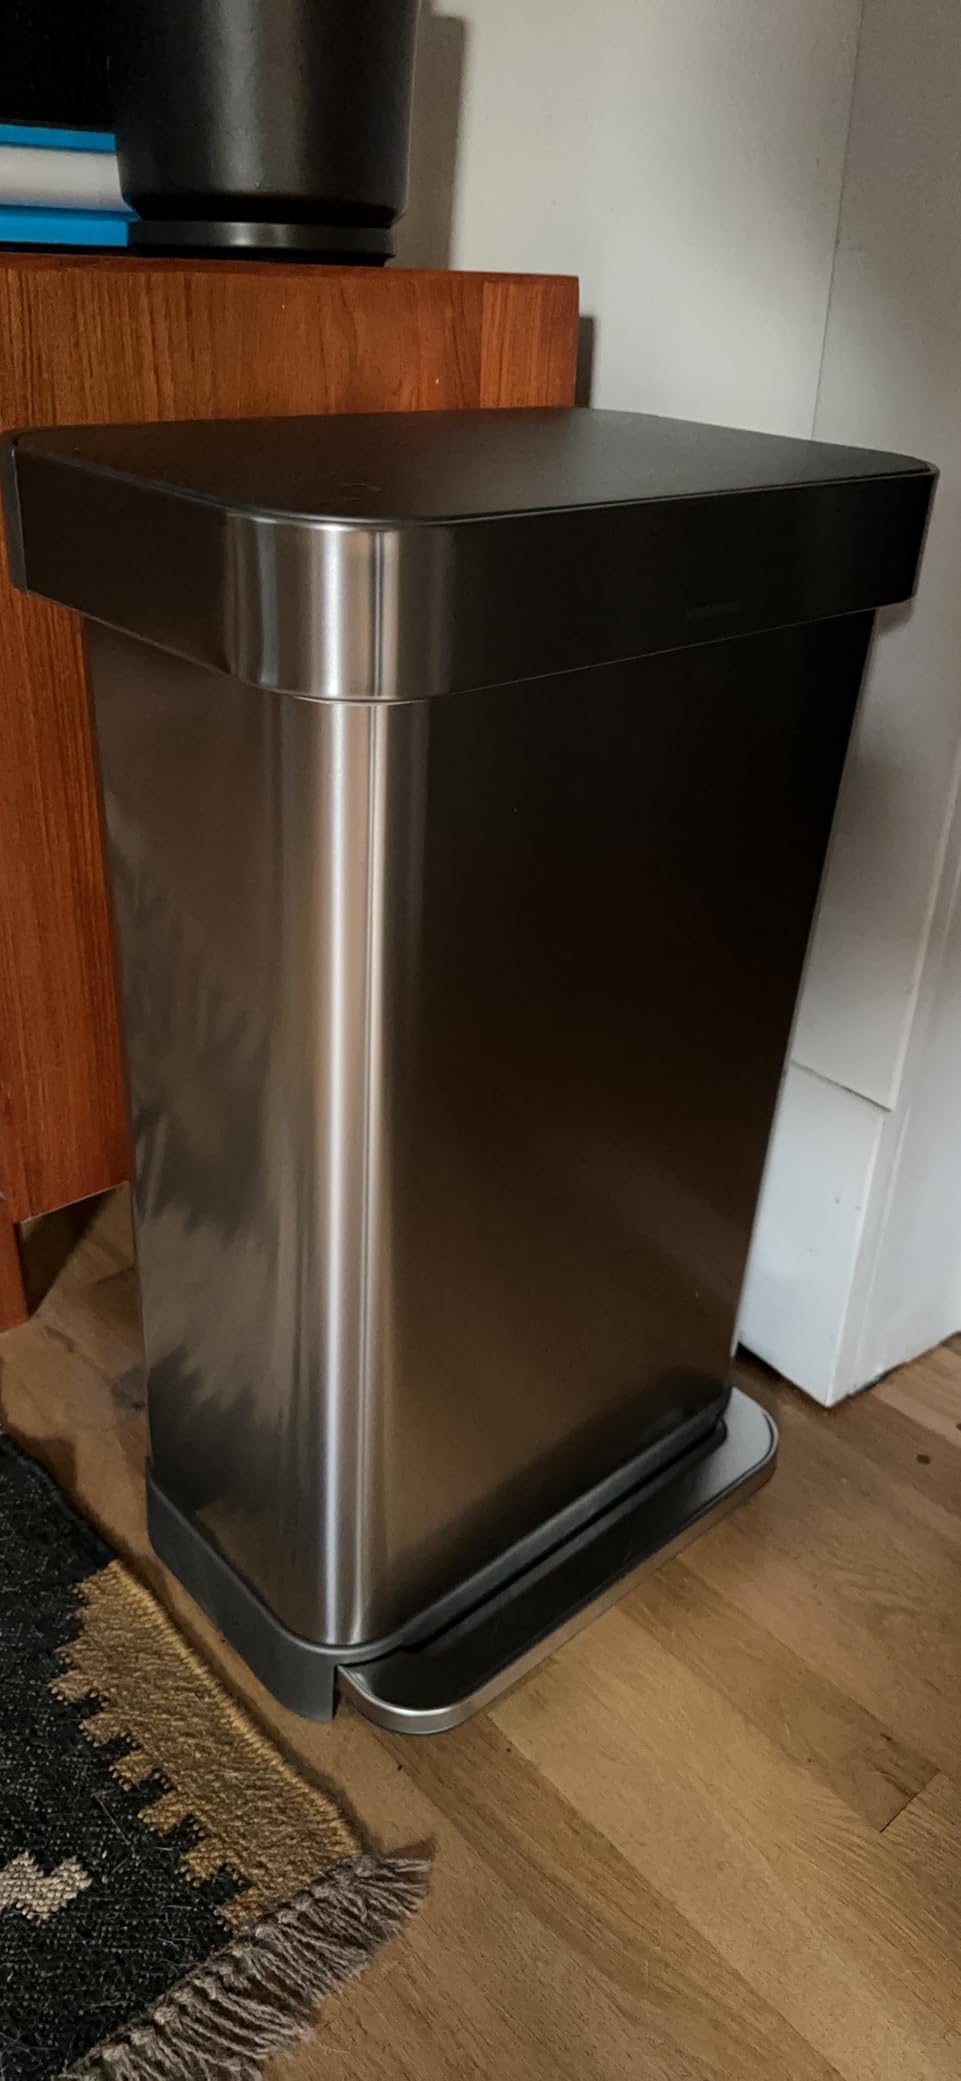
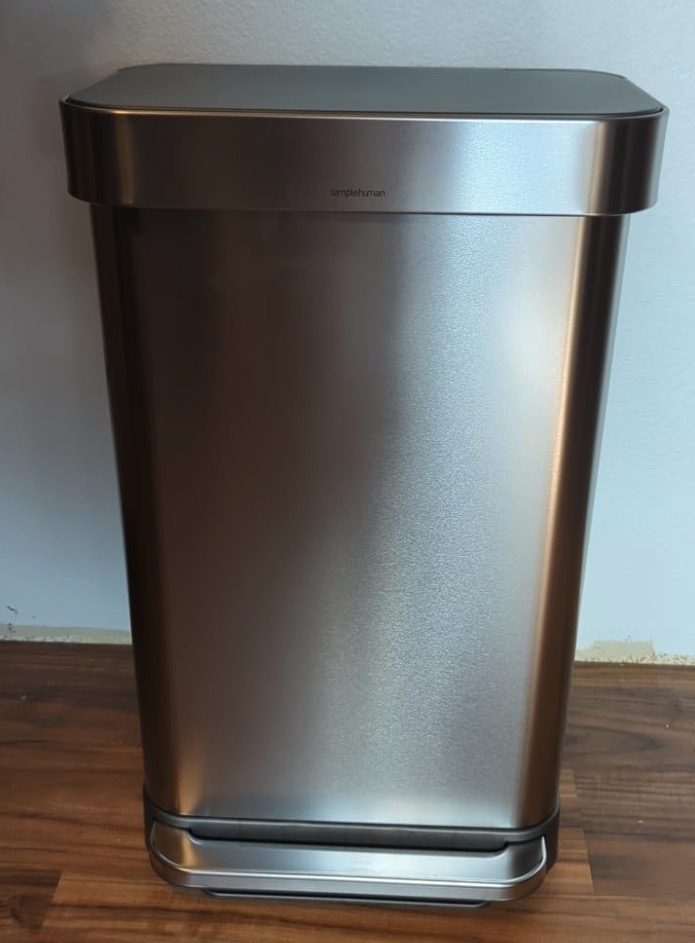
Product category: misc
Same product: yes